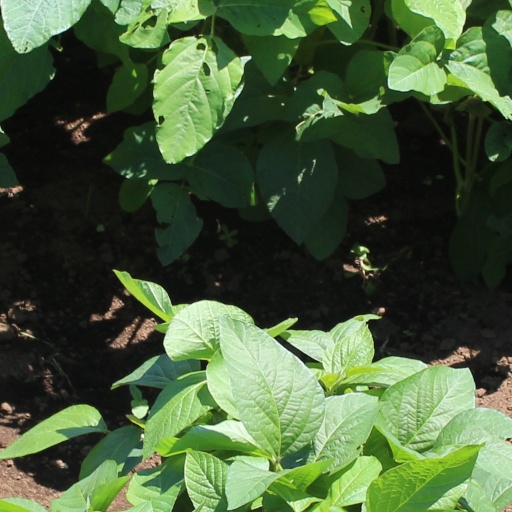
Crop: soybean